The Ashes of Eden

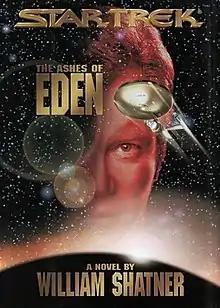

The Ashes of Eden is a "Star Trek" novel co-written by William Shatner, Judith Reeves-Stevens, and Garfield Reeves-Stevens as part of the "Shatnerverse" series of novels. This is Shatner's first "Trek" collaboration.